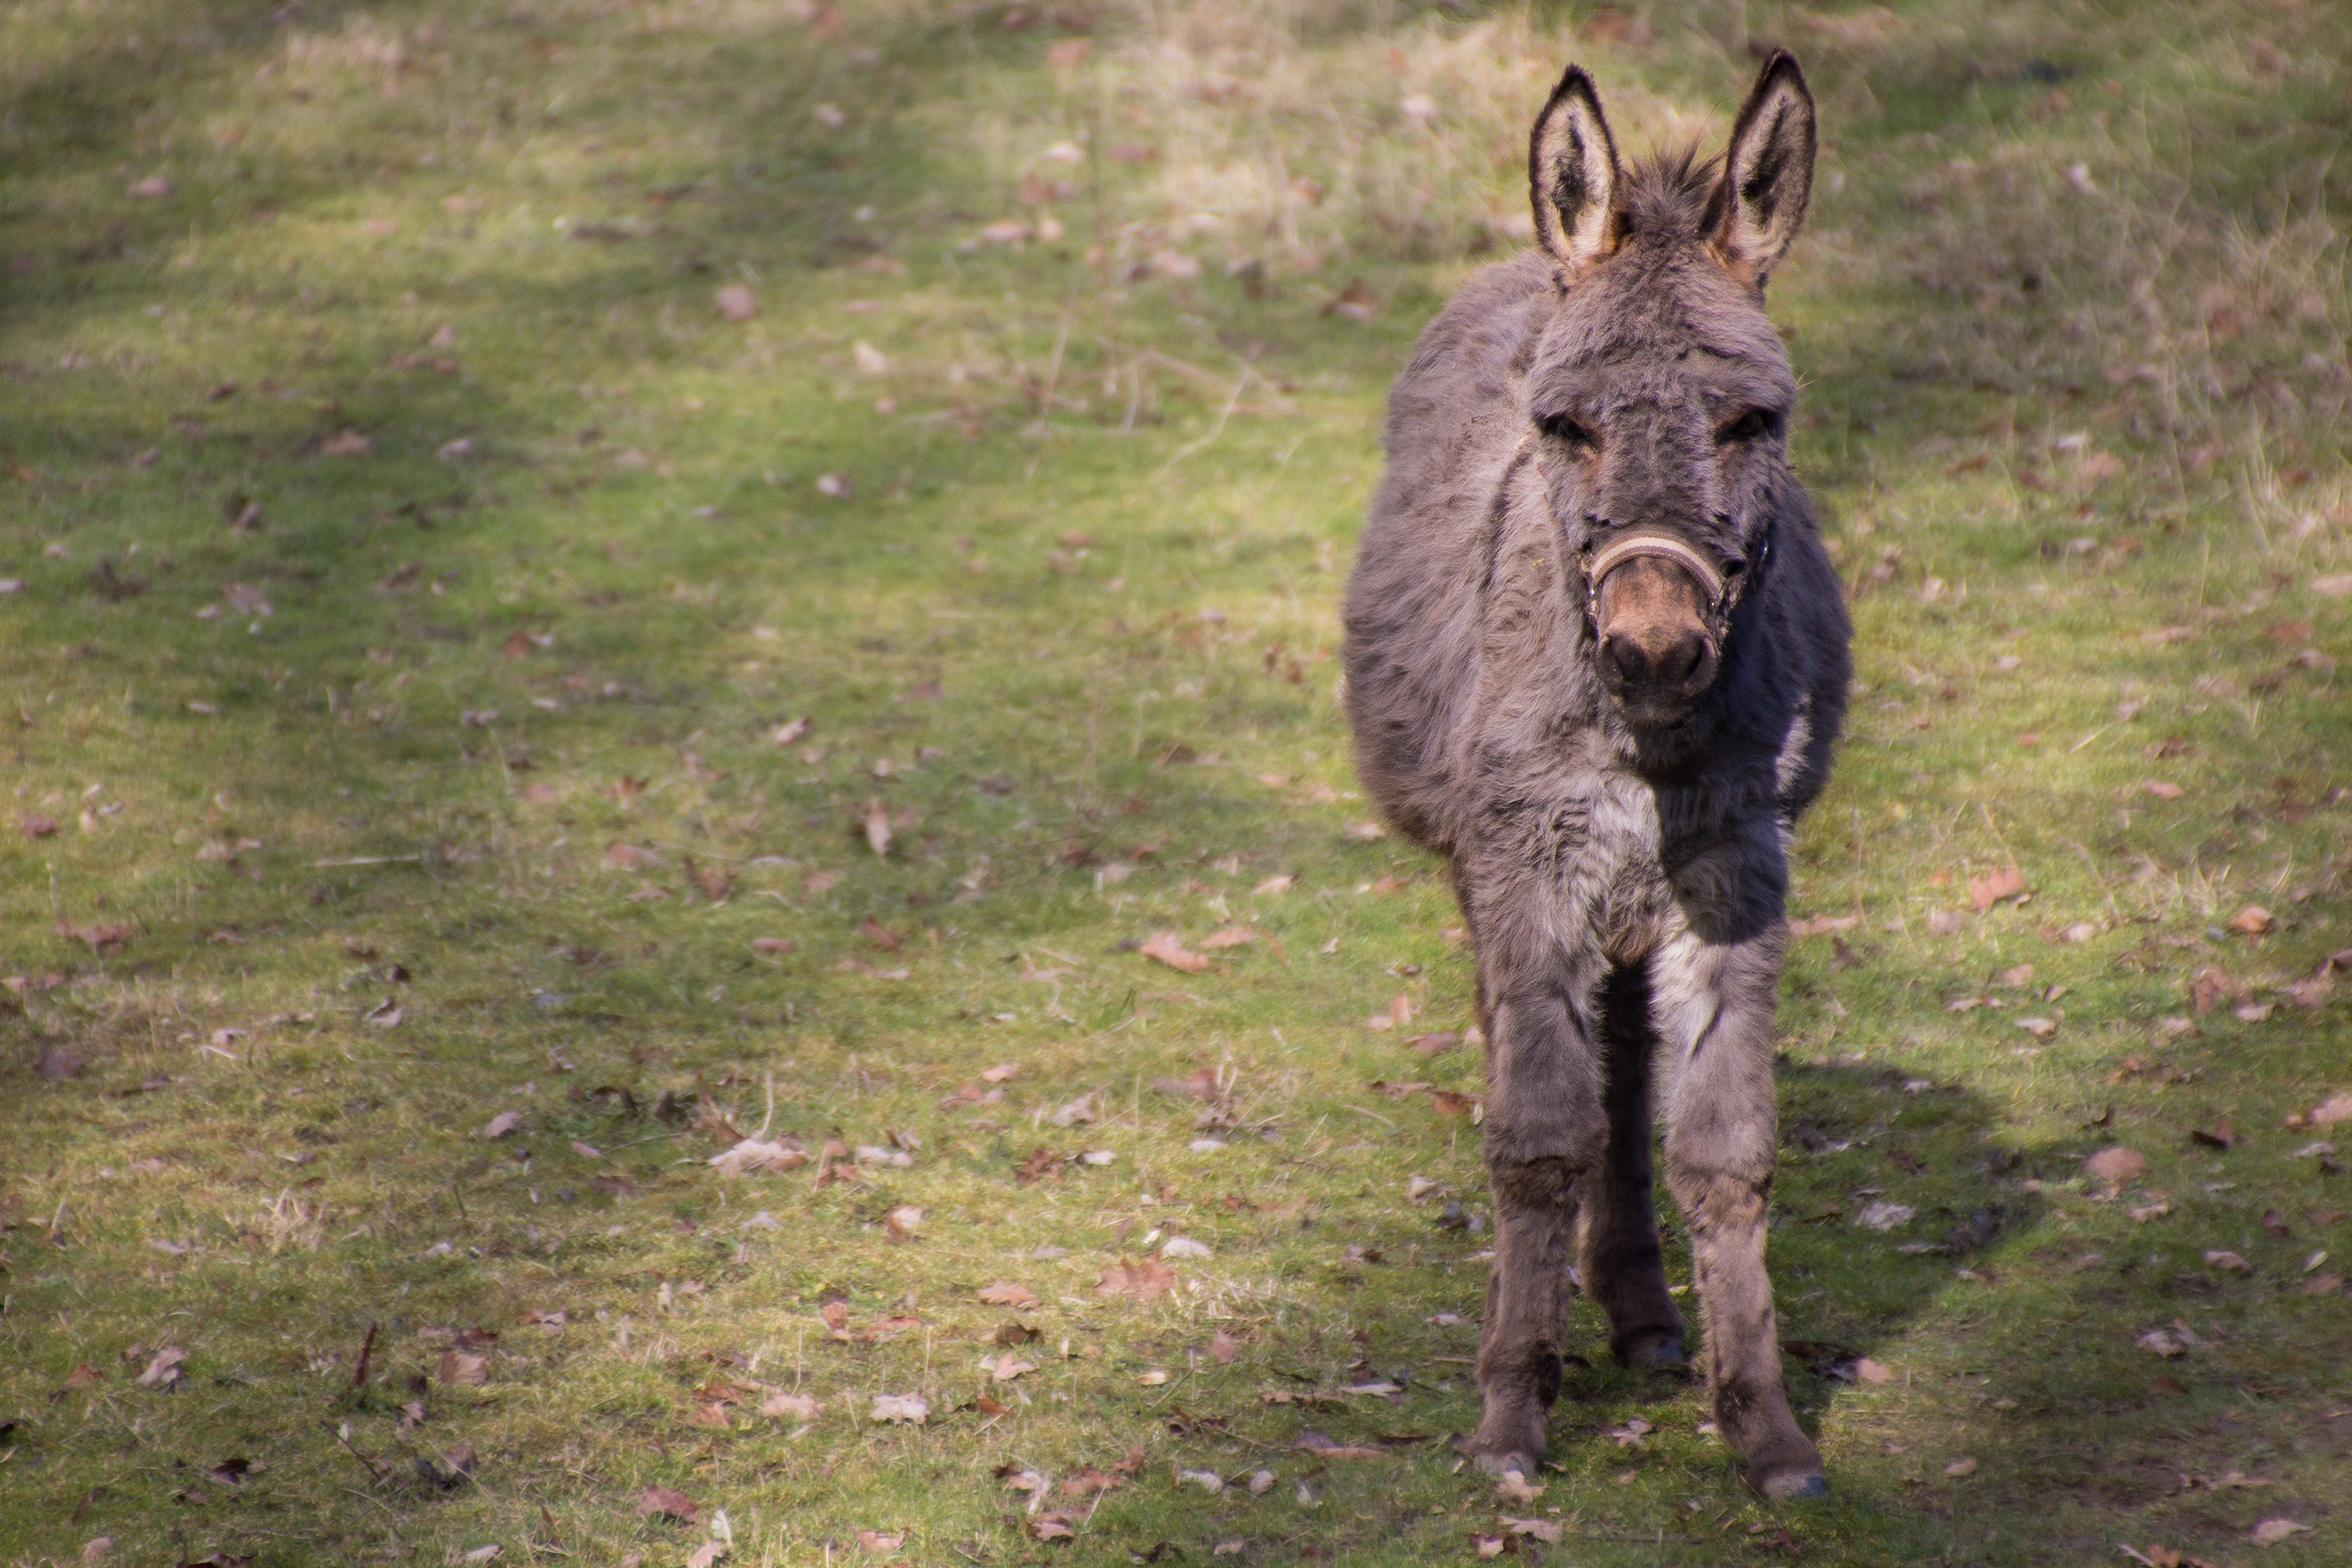
dog, mammal, donkey, vertebrate, cuddly, mule, meadow brown, pack animal, dog like mammal, horse like mammal